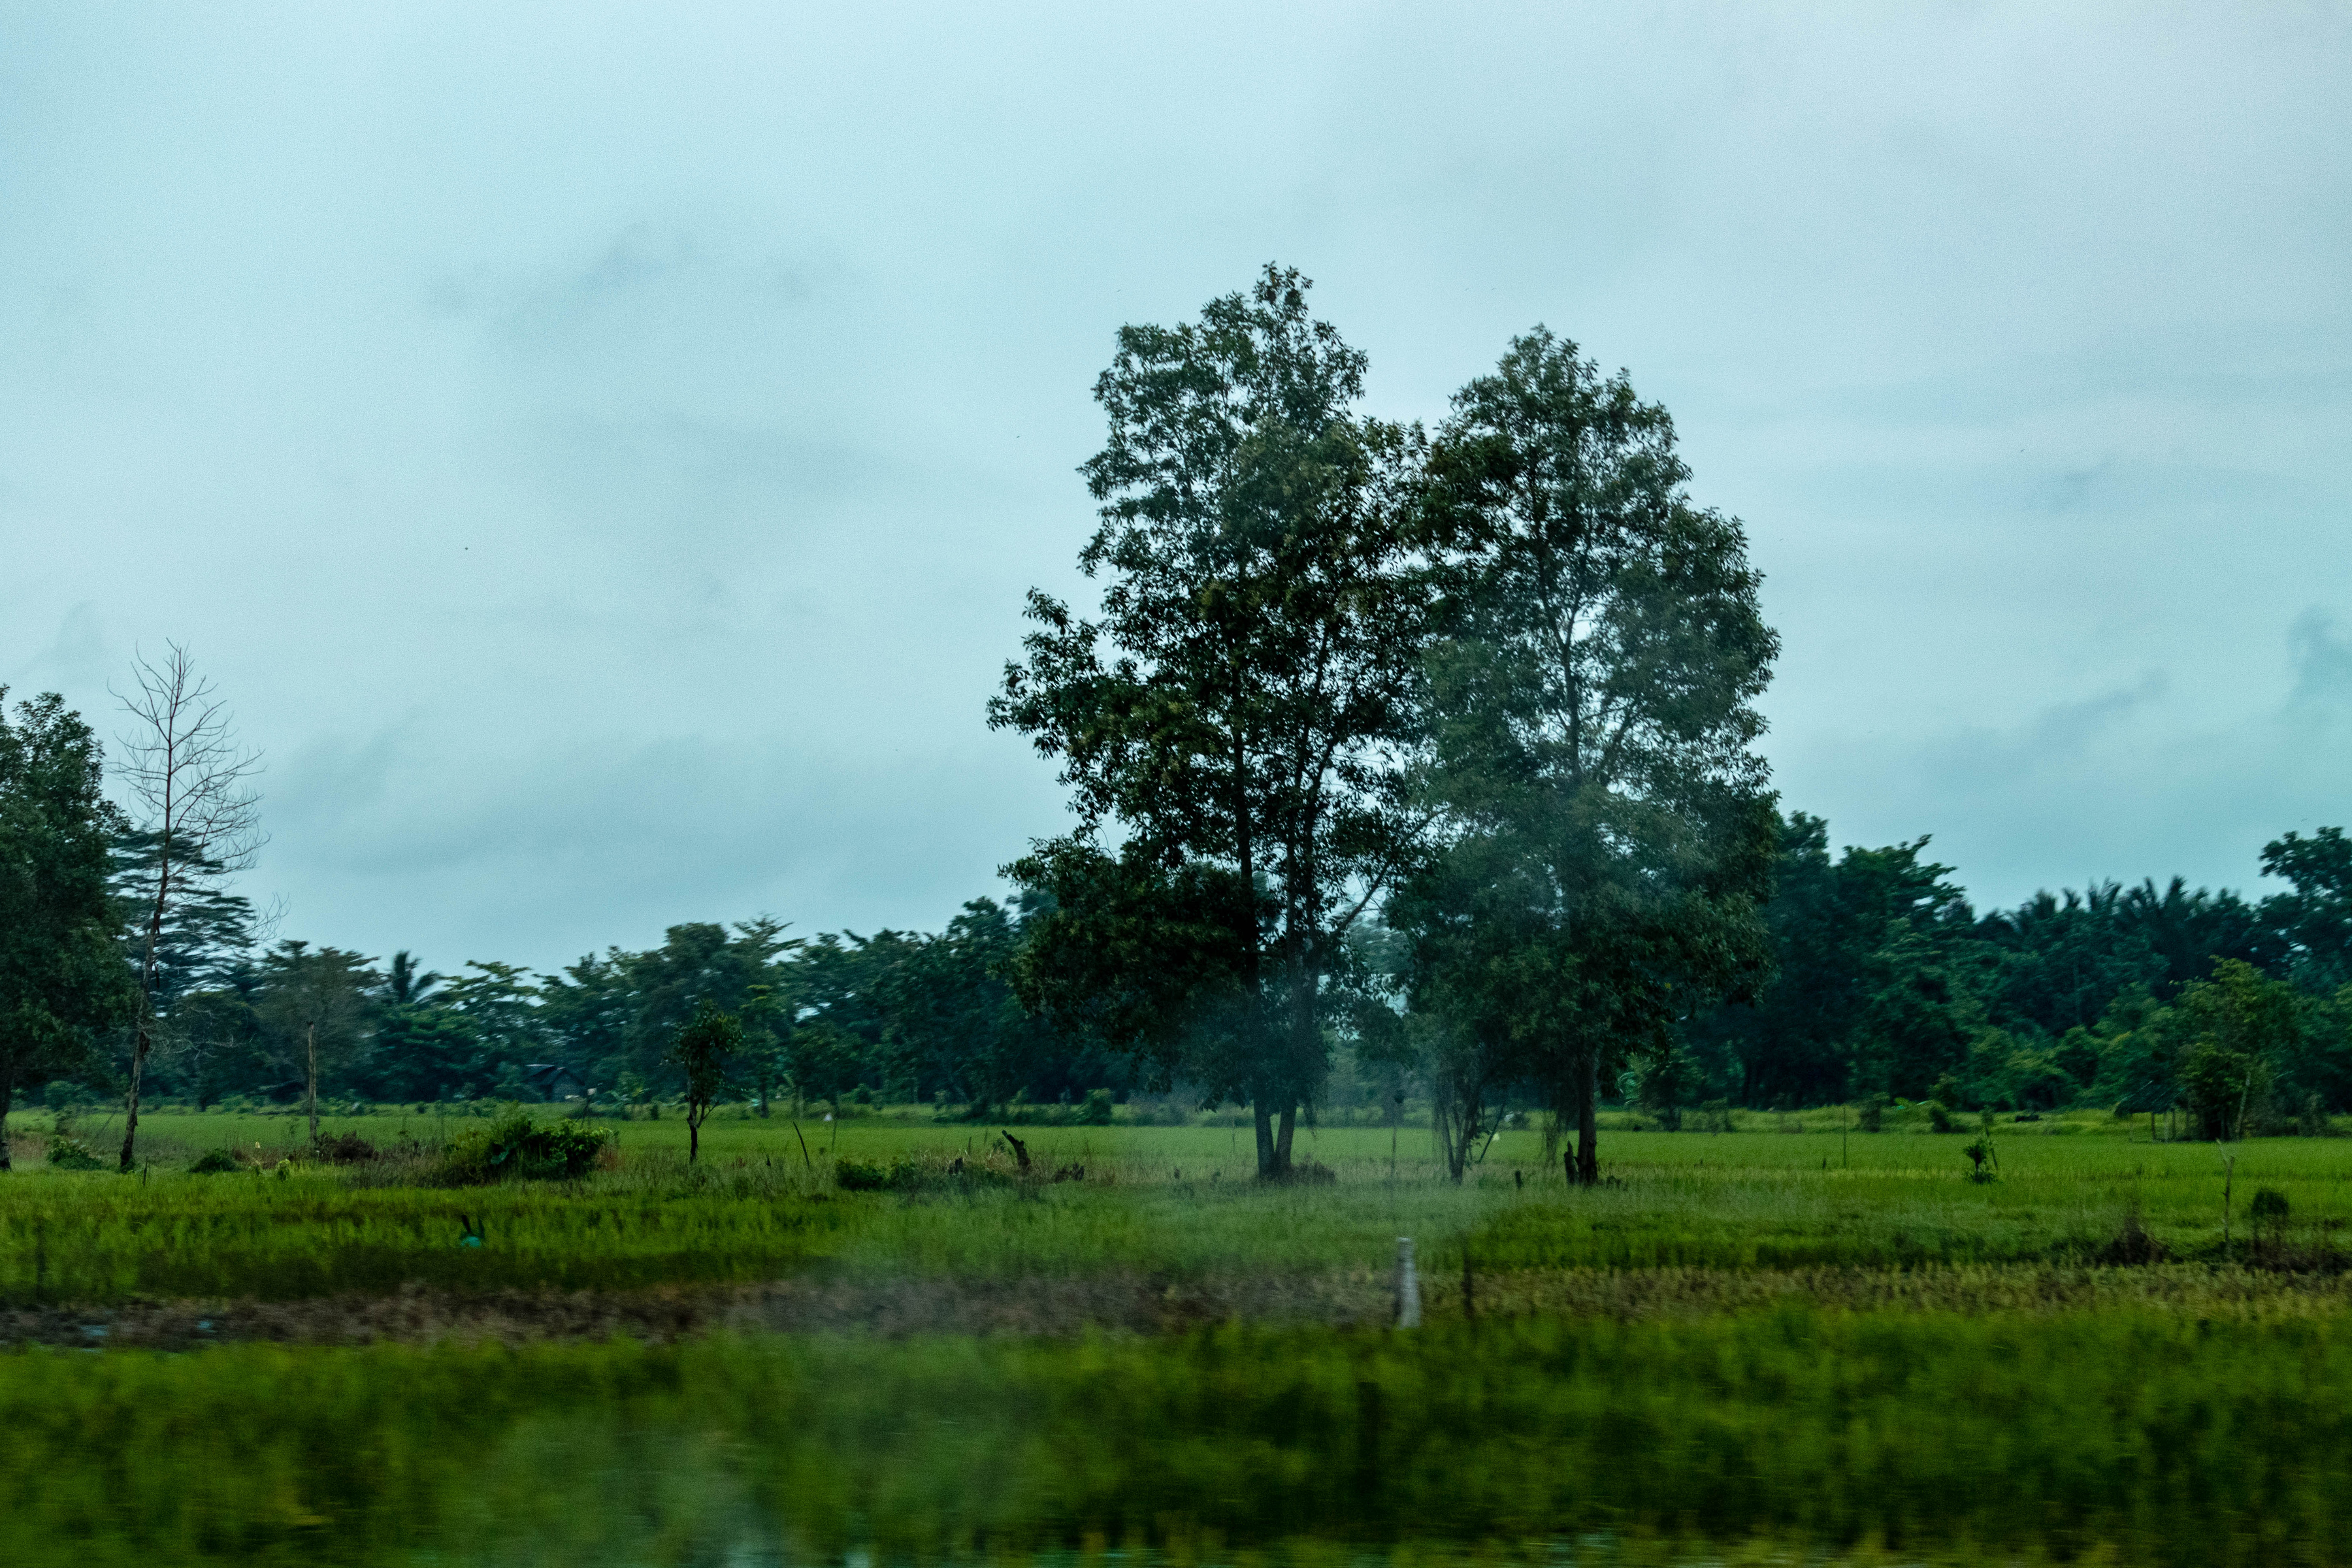
tree, field, natural environment, plant, natural landscape, plain, pasture, grassland, rural area, land lot, agriculture, savanna, nature reserve, meadow, wetland, farm, paddy field, prairie, plantation, fen, marsh, ranch, working animal, grazing, Freshwater marsh